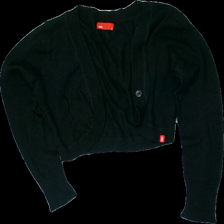
View: front
Type: Cardigan
Category: Ladies
Brand: Edc (Esprit De Corps)
Colors: Black
Material: 100% cotton
Cut: Cropped
Size: L
Season: All
Smell: Minor
Damage: extra hål pga lösa trådar
Damage 2: extra hål pga lösa trådar
Price range: <50
Recommended usage: Export